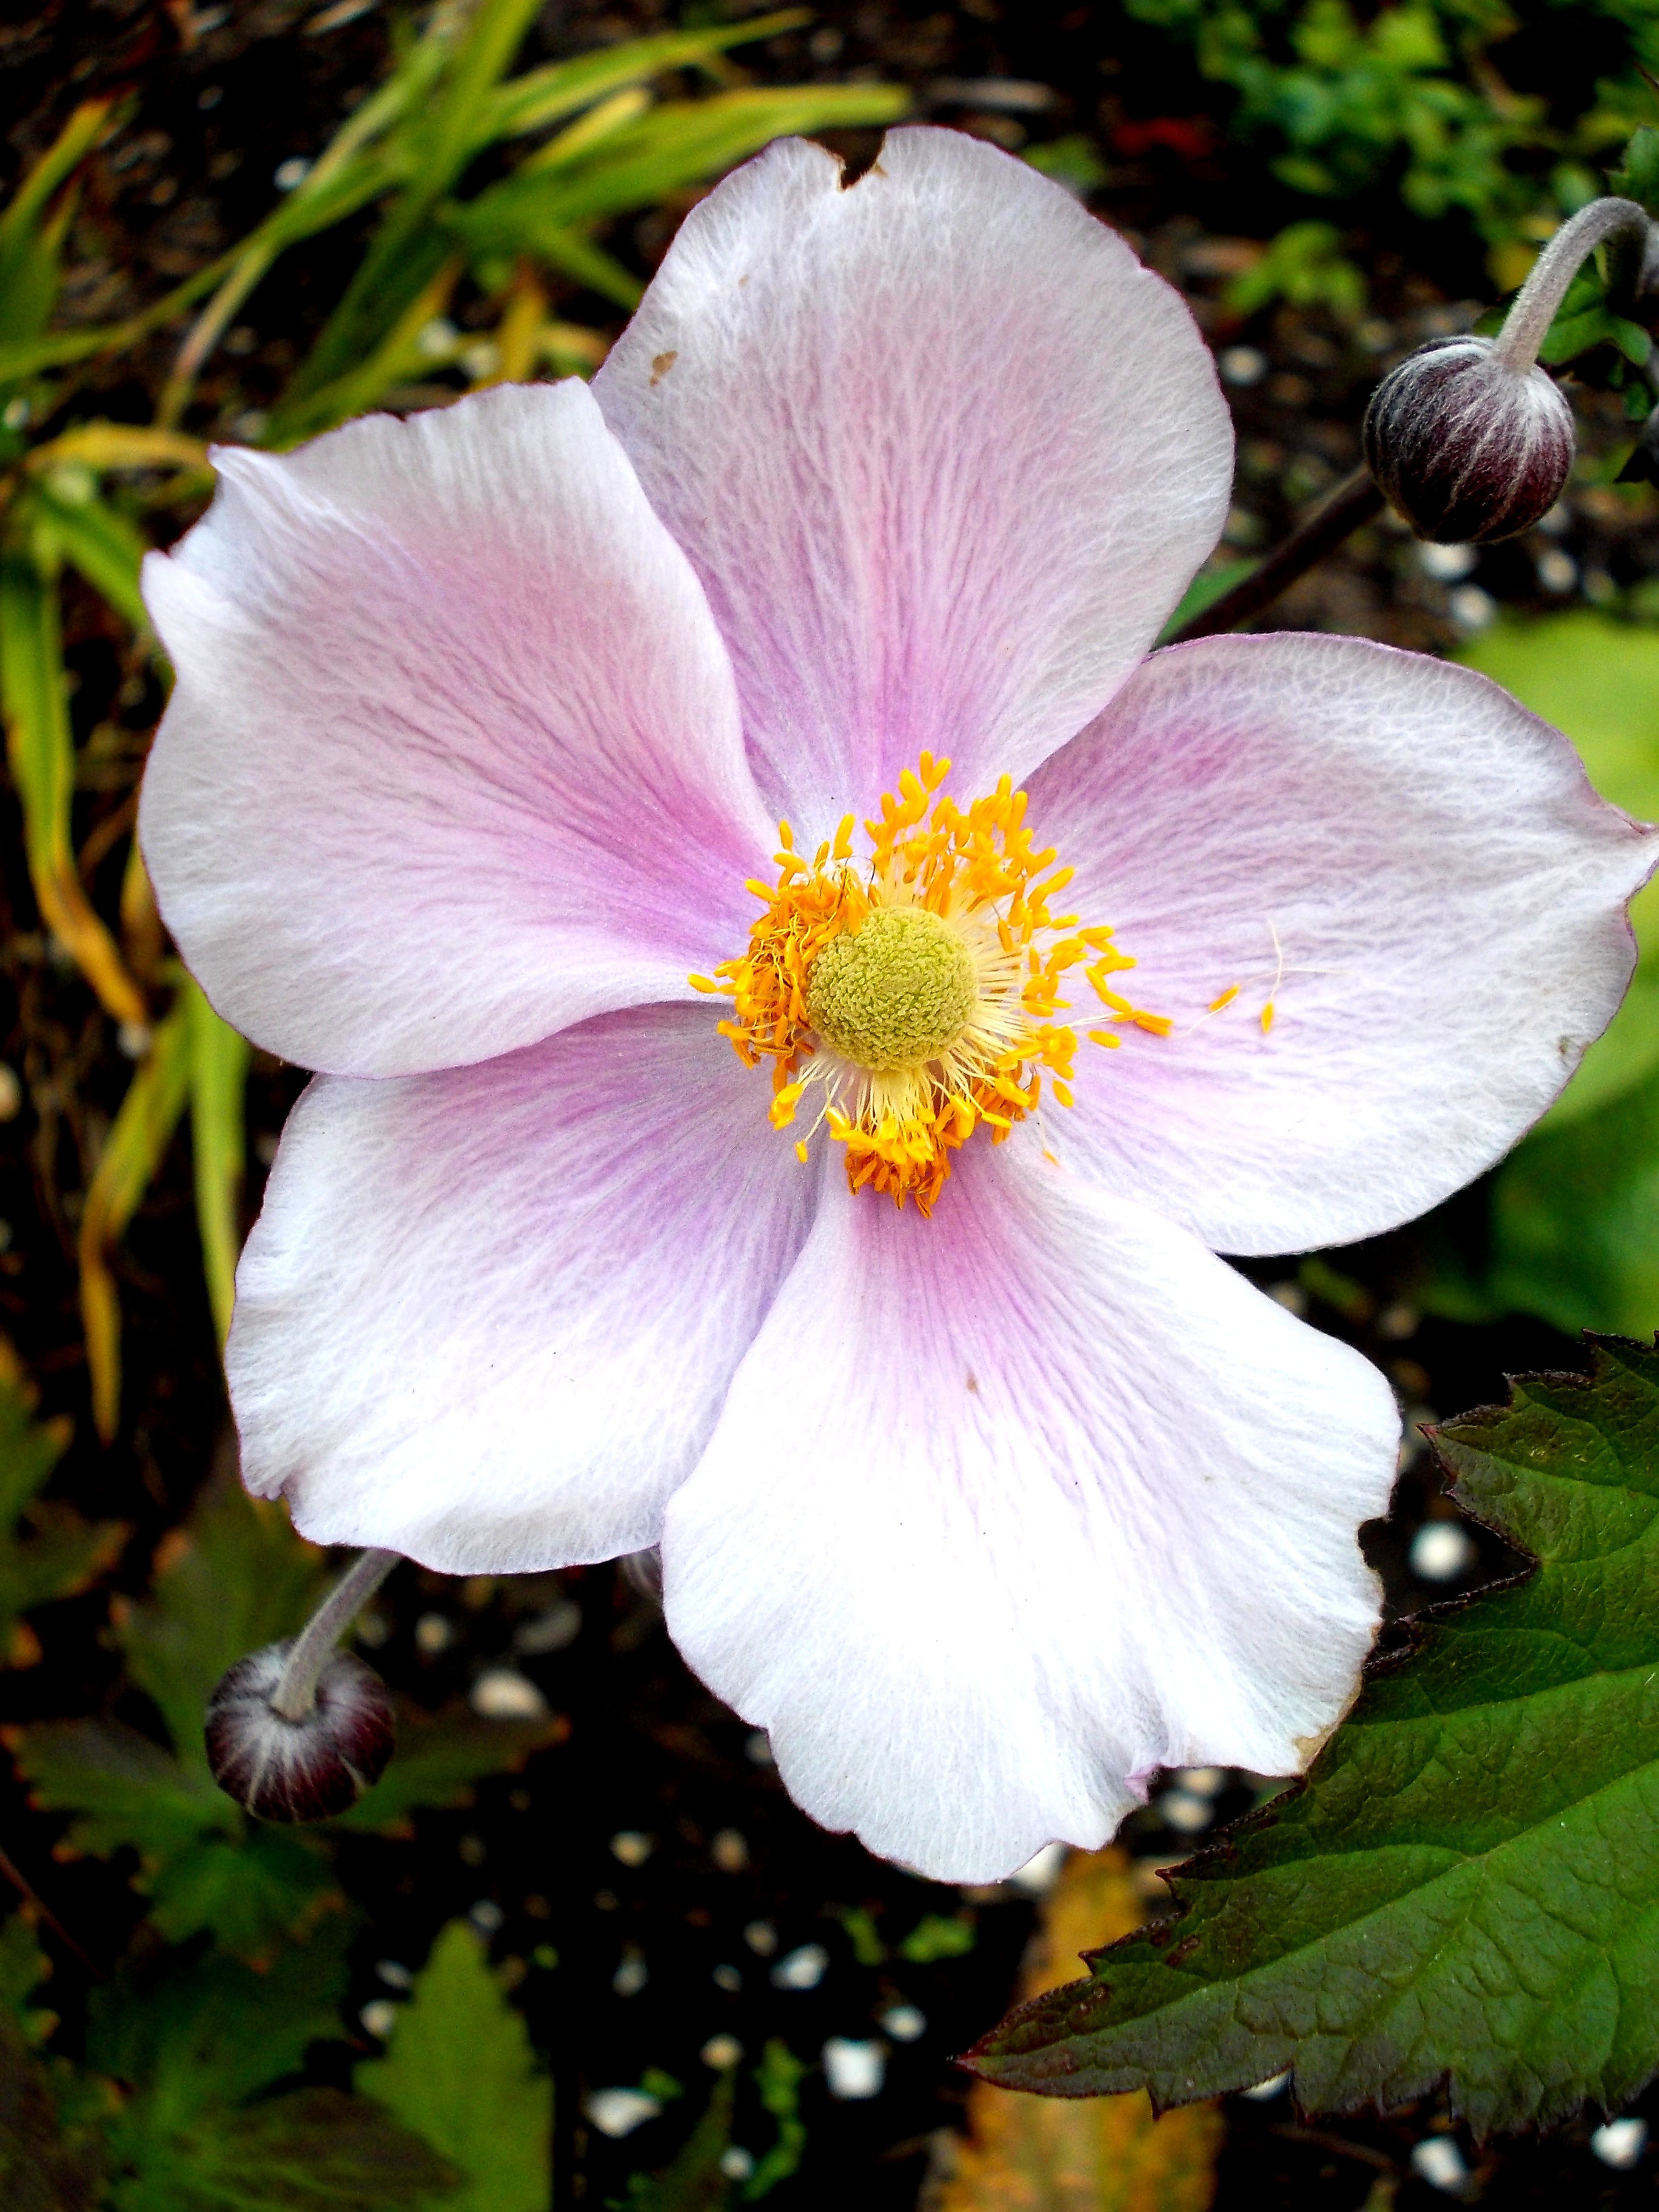
nature, blossom, plant, flower, petal, bloom, botany, flora, wildflower, hibiscus, macro photography, flowering plant, land plant